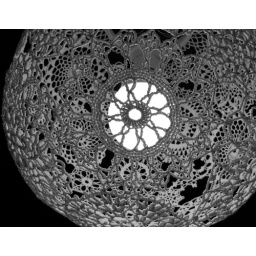
Lit up lace lamp shade in black and white